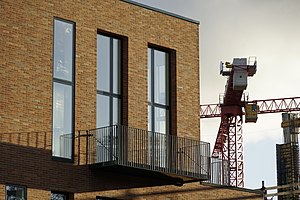
Ottilia Jacobsens plads
Bygninger ud mod pladsen
Ottilia Jacobsens plads er en plads i Carlsberg Byen i København opkaldt efter Carl Jacobsens hustru Ottilia. En del pladsen stod færdigt i 2019, mens resten af pladsen først er færdig i 2021. Ottilia Jacobsens plads er en del af Carlsberg byens udvikling fra bryggeri til beboelsesområde. Pladsen forbindes med Bryggernes Plads via gågaden Paulas Passage.